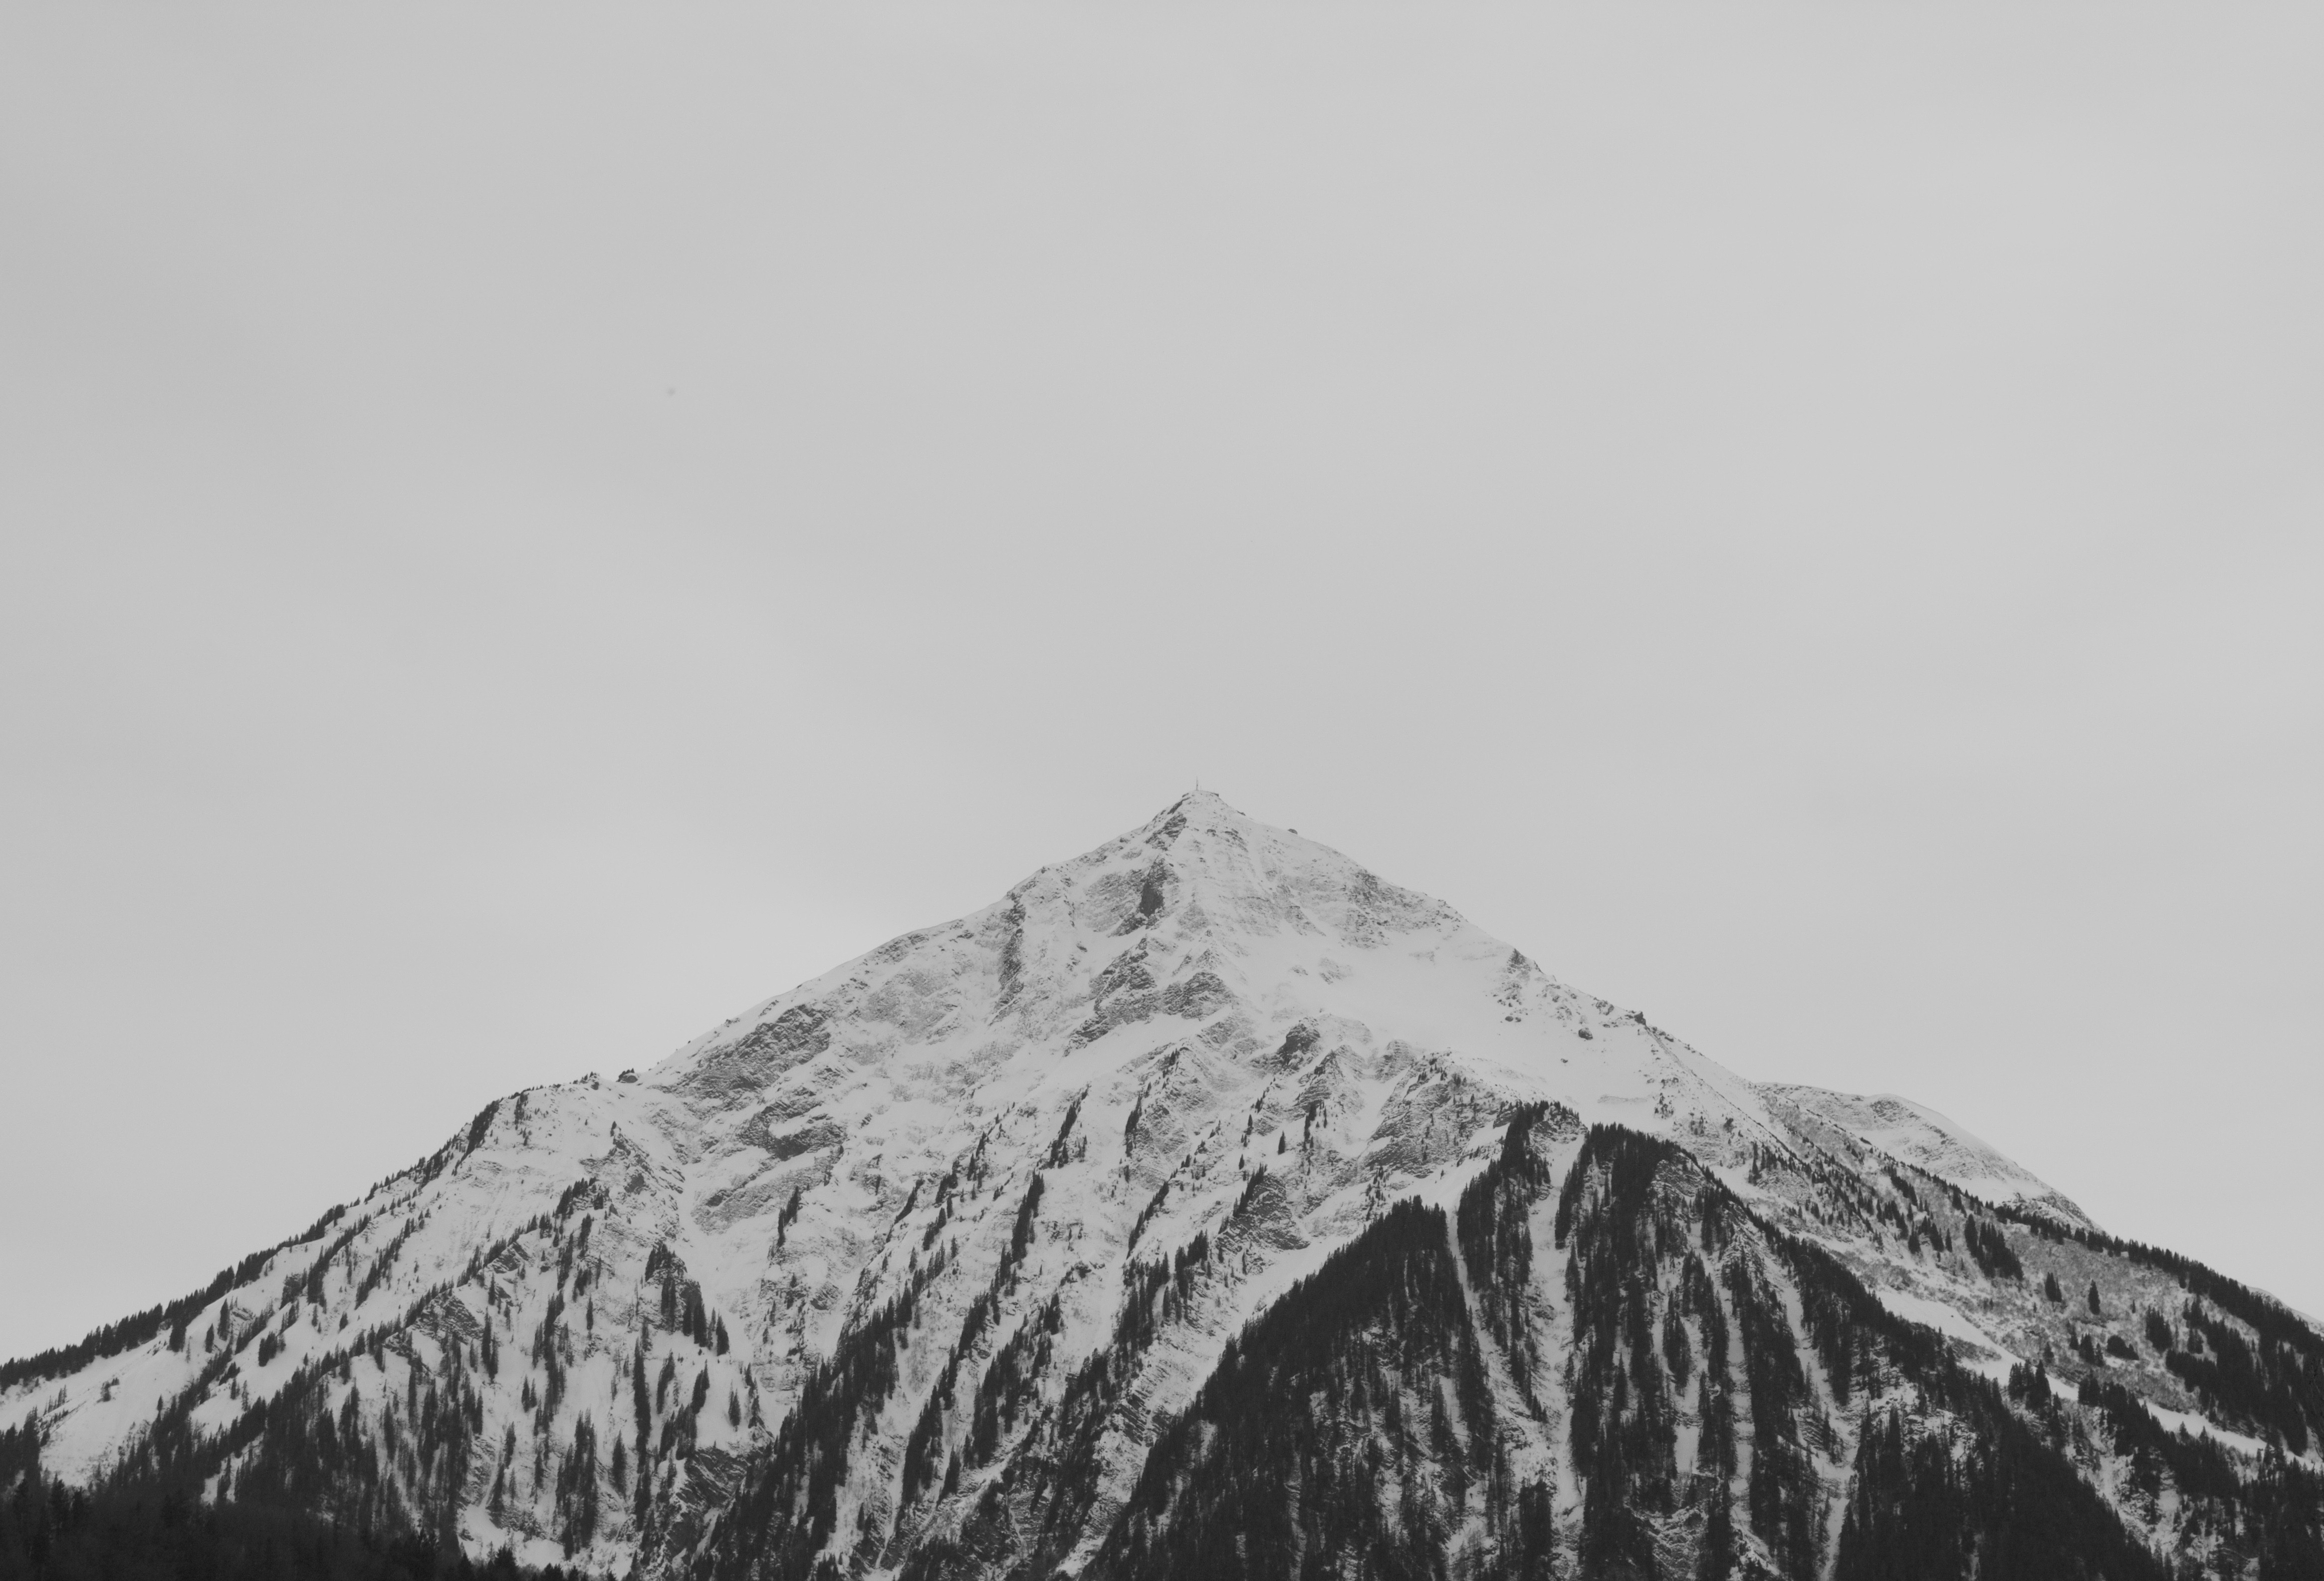
mountain, snow, winter, black and white, hill, mountain range, weather, monochrome, ridge, summit, landform, monochrome photography, geographical feature, atmospheric phenomenon, mountainous landforms